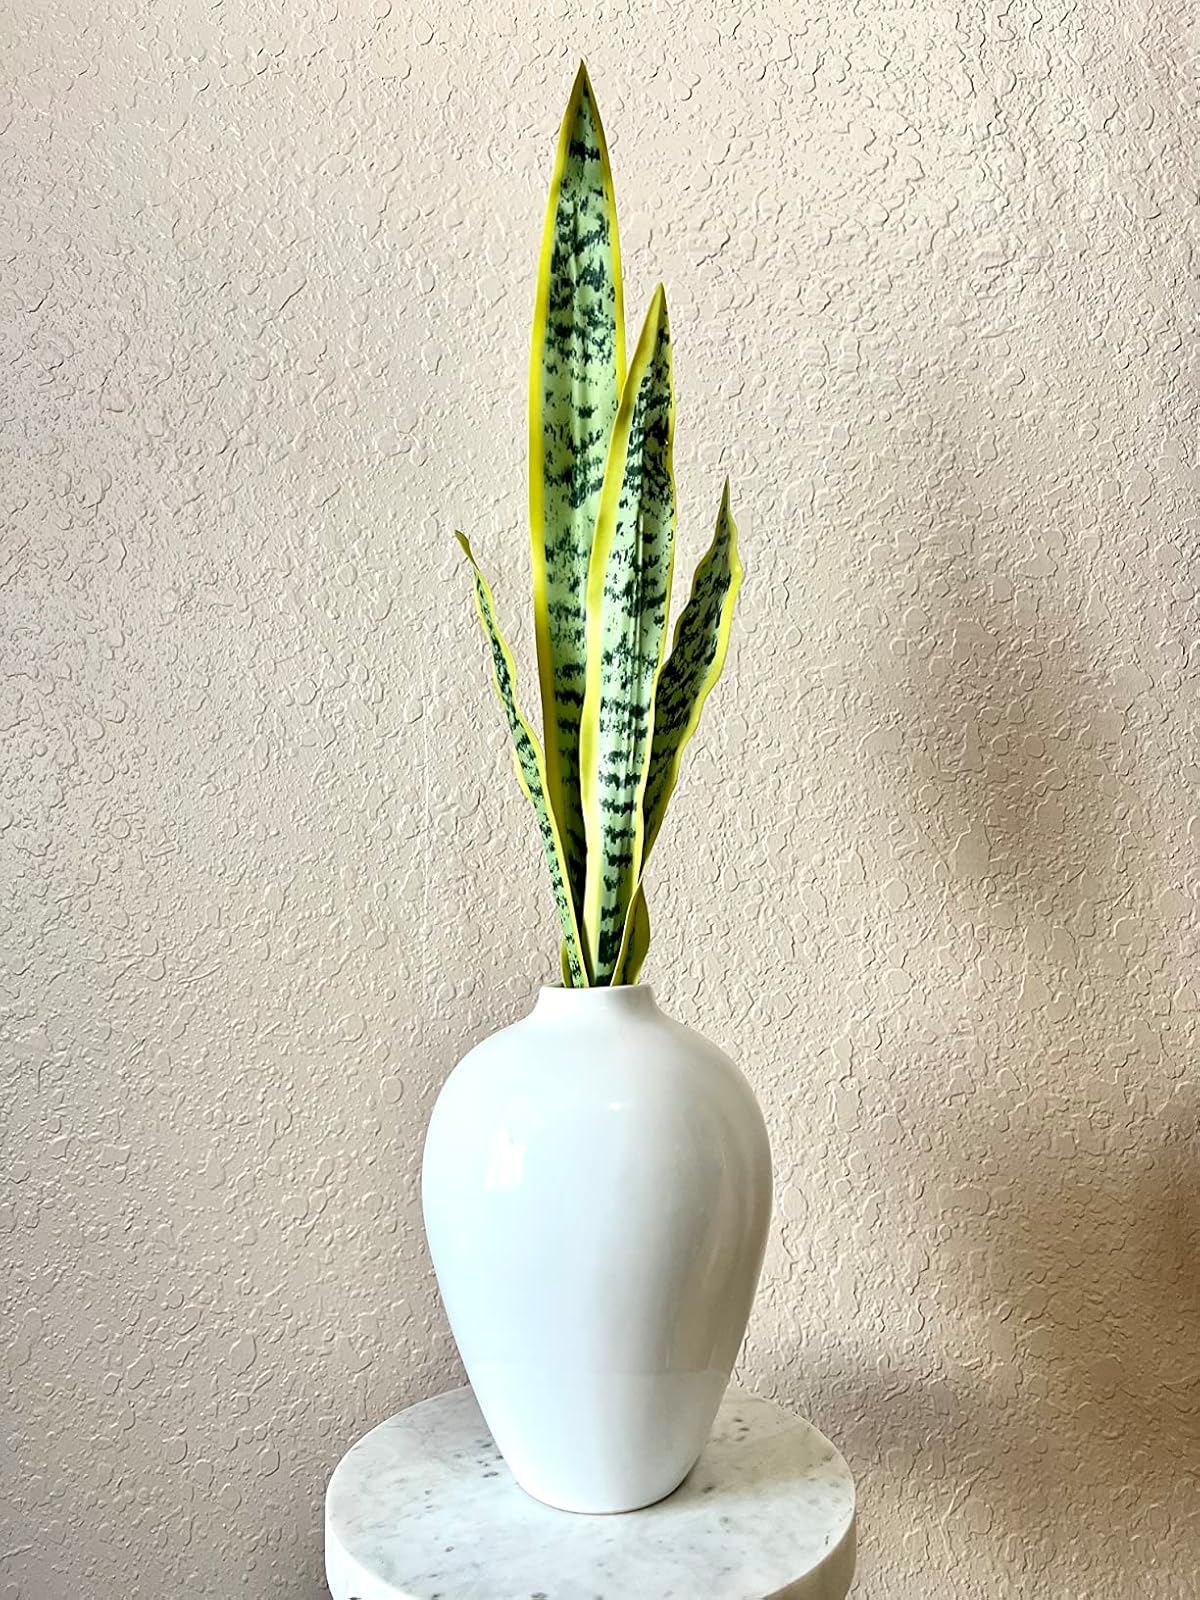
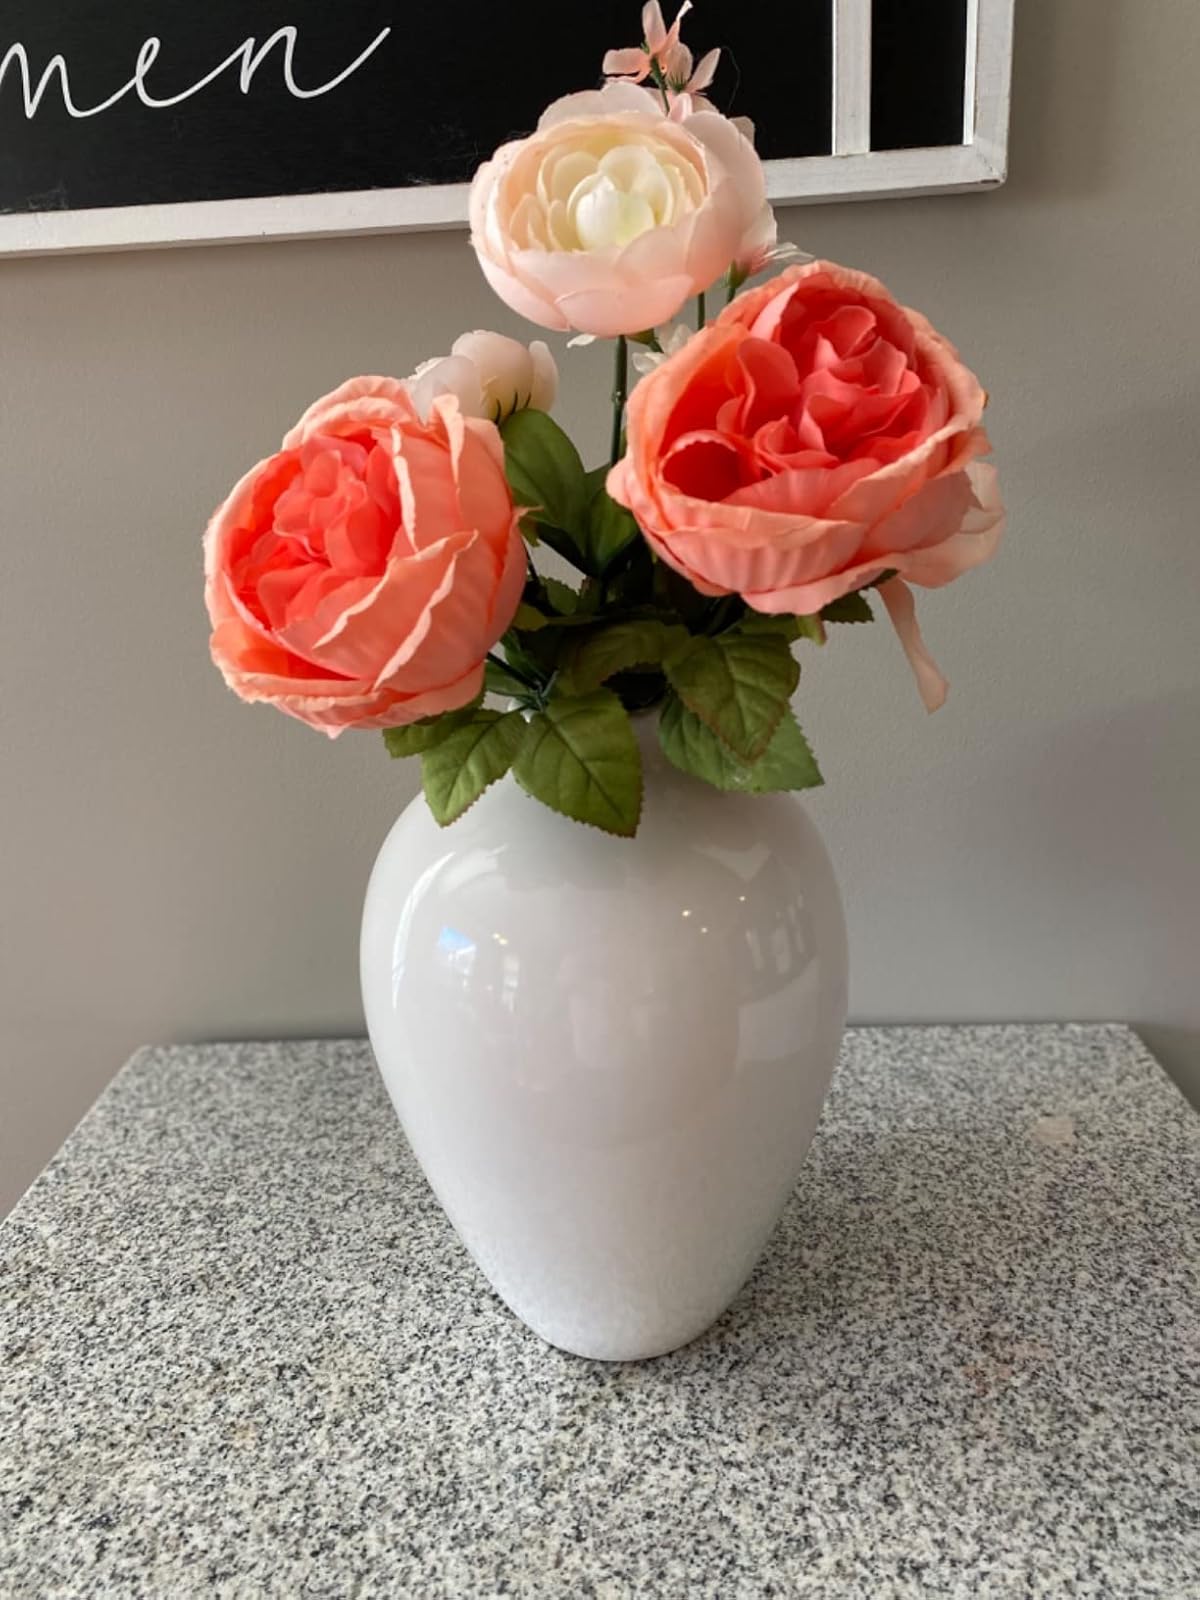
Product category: vase
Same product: yes